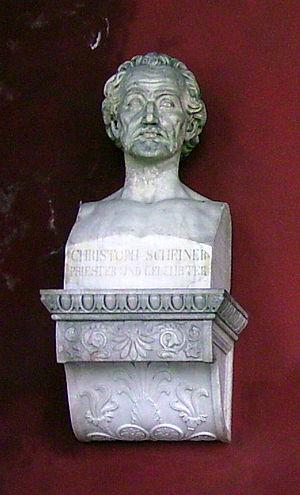
Christoph Scheiner, né le 25 juillet 1575 à Markt Wald près de Mindelheim en Souabe bavaroise et mort le 18 juillet 1650 à Neisse en Silésie, est un prêtre jésuite allemand, astronome et mathématicien à l'université d'Ingolstadt, pionnier de l'optique instrumentale et codécouvreur des taches solaires.